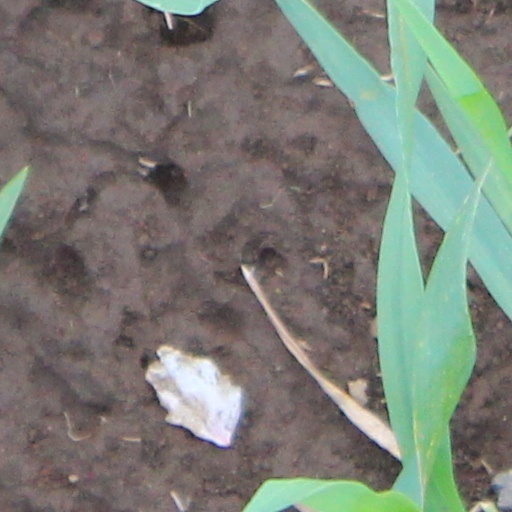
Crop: wheat